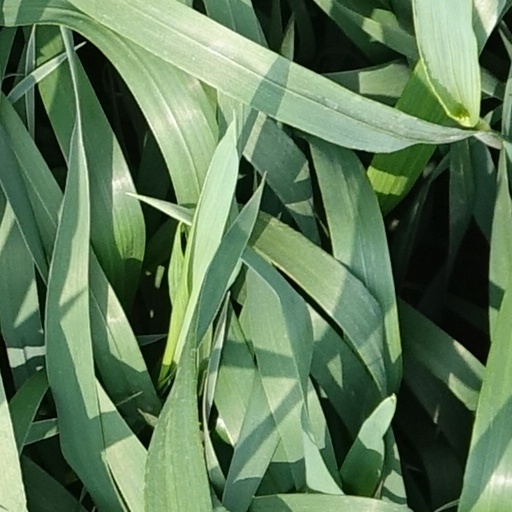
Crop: wheat